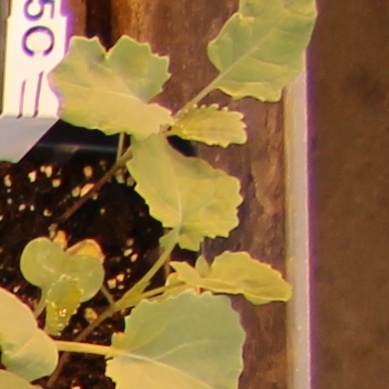
Label: Canola